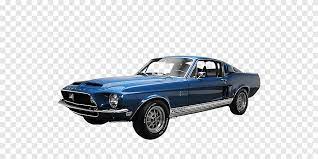
Vehicle type: Cars